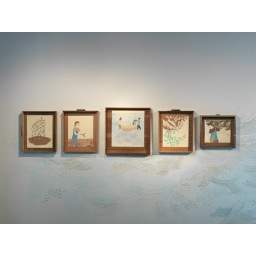
print series in old wooden drawers, wall painting/screenprint/drawing behind them